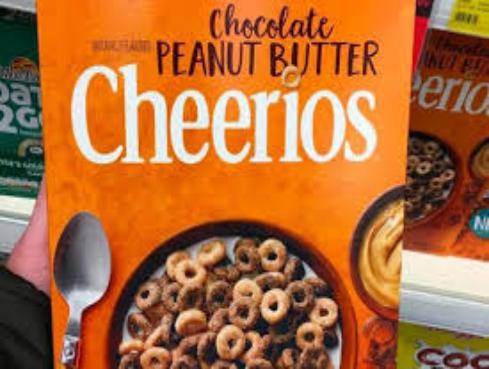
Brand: Chocolate Cheerios
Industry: Food